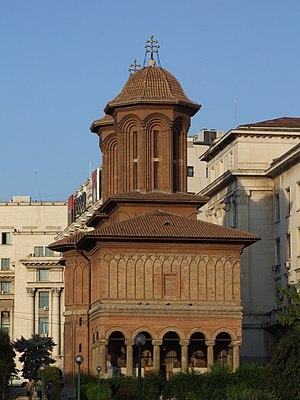
L'église de Kretzulescu, à Bucarest.
Bucarest est la capitale de la Roumanie.
La Roumanie est une république laïque en ce sens que, constitutionnellement, l'État et les communautés religieuses sont indépendants les uns des autres, mais cette séparation est plus proche du système existant au Québec, en Belgique, en Suisse et dans les trois départements français d'Alsace-Moselle, que de la « laïcité à la française ». En effet, l'État rémunère les membres des clergés des religions qu'il reconnaît, et des cours de religion au choix sont offerts par l'école publique. L'État roumain reconnait 18 dénominations sur la trentaine que compte le pays. Les autres confessions sont considérées comme des sectes et ne bénéficient pas des mêmes avantages.
Le style Brâncovenesc, également connu sous le nom de Renaissance valachienne, ou sous celui de Renaissance roumaine est un style architectural et artistique qui s'est développé sous l'influence du prince Constantin II Brâncoveanu, à la fin du XVIIᵉ siècle et au début du XVIIIᵉ siècle. Constantin Brâncoveanu a administré la Principauté de Valachie pour le compte de l'Empire ottoman, et a bâti de beaux palais et des églises.